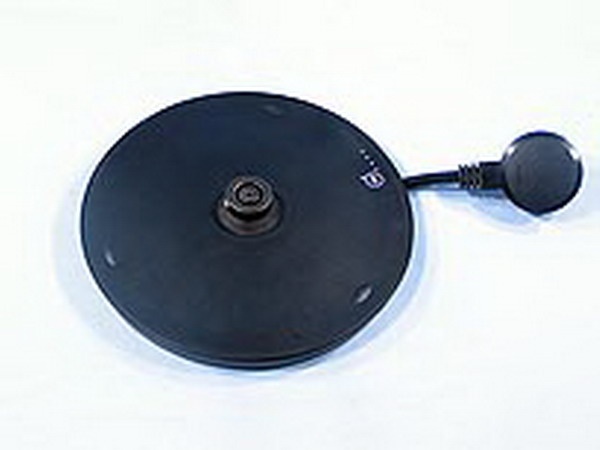
KENWOOD WATER KETTLE  POWERBASE COMPLETE - BLACK - UK PLUG - KW710163 [No Longer Available]
Leadtime: 5-10 days Suits: 0WSK630A08 SK630A GB KENWOOD
Brand: Kenwood
Category: Home & Garden > Kitchen & Dining > Kitchen Appliance Accessories > Electric Kettle Accessories > Electric Kettle Bases